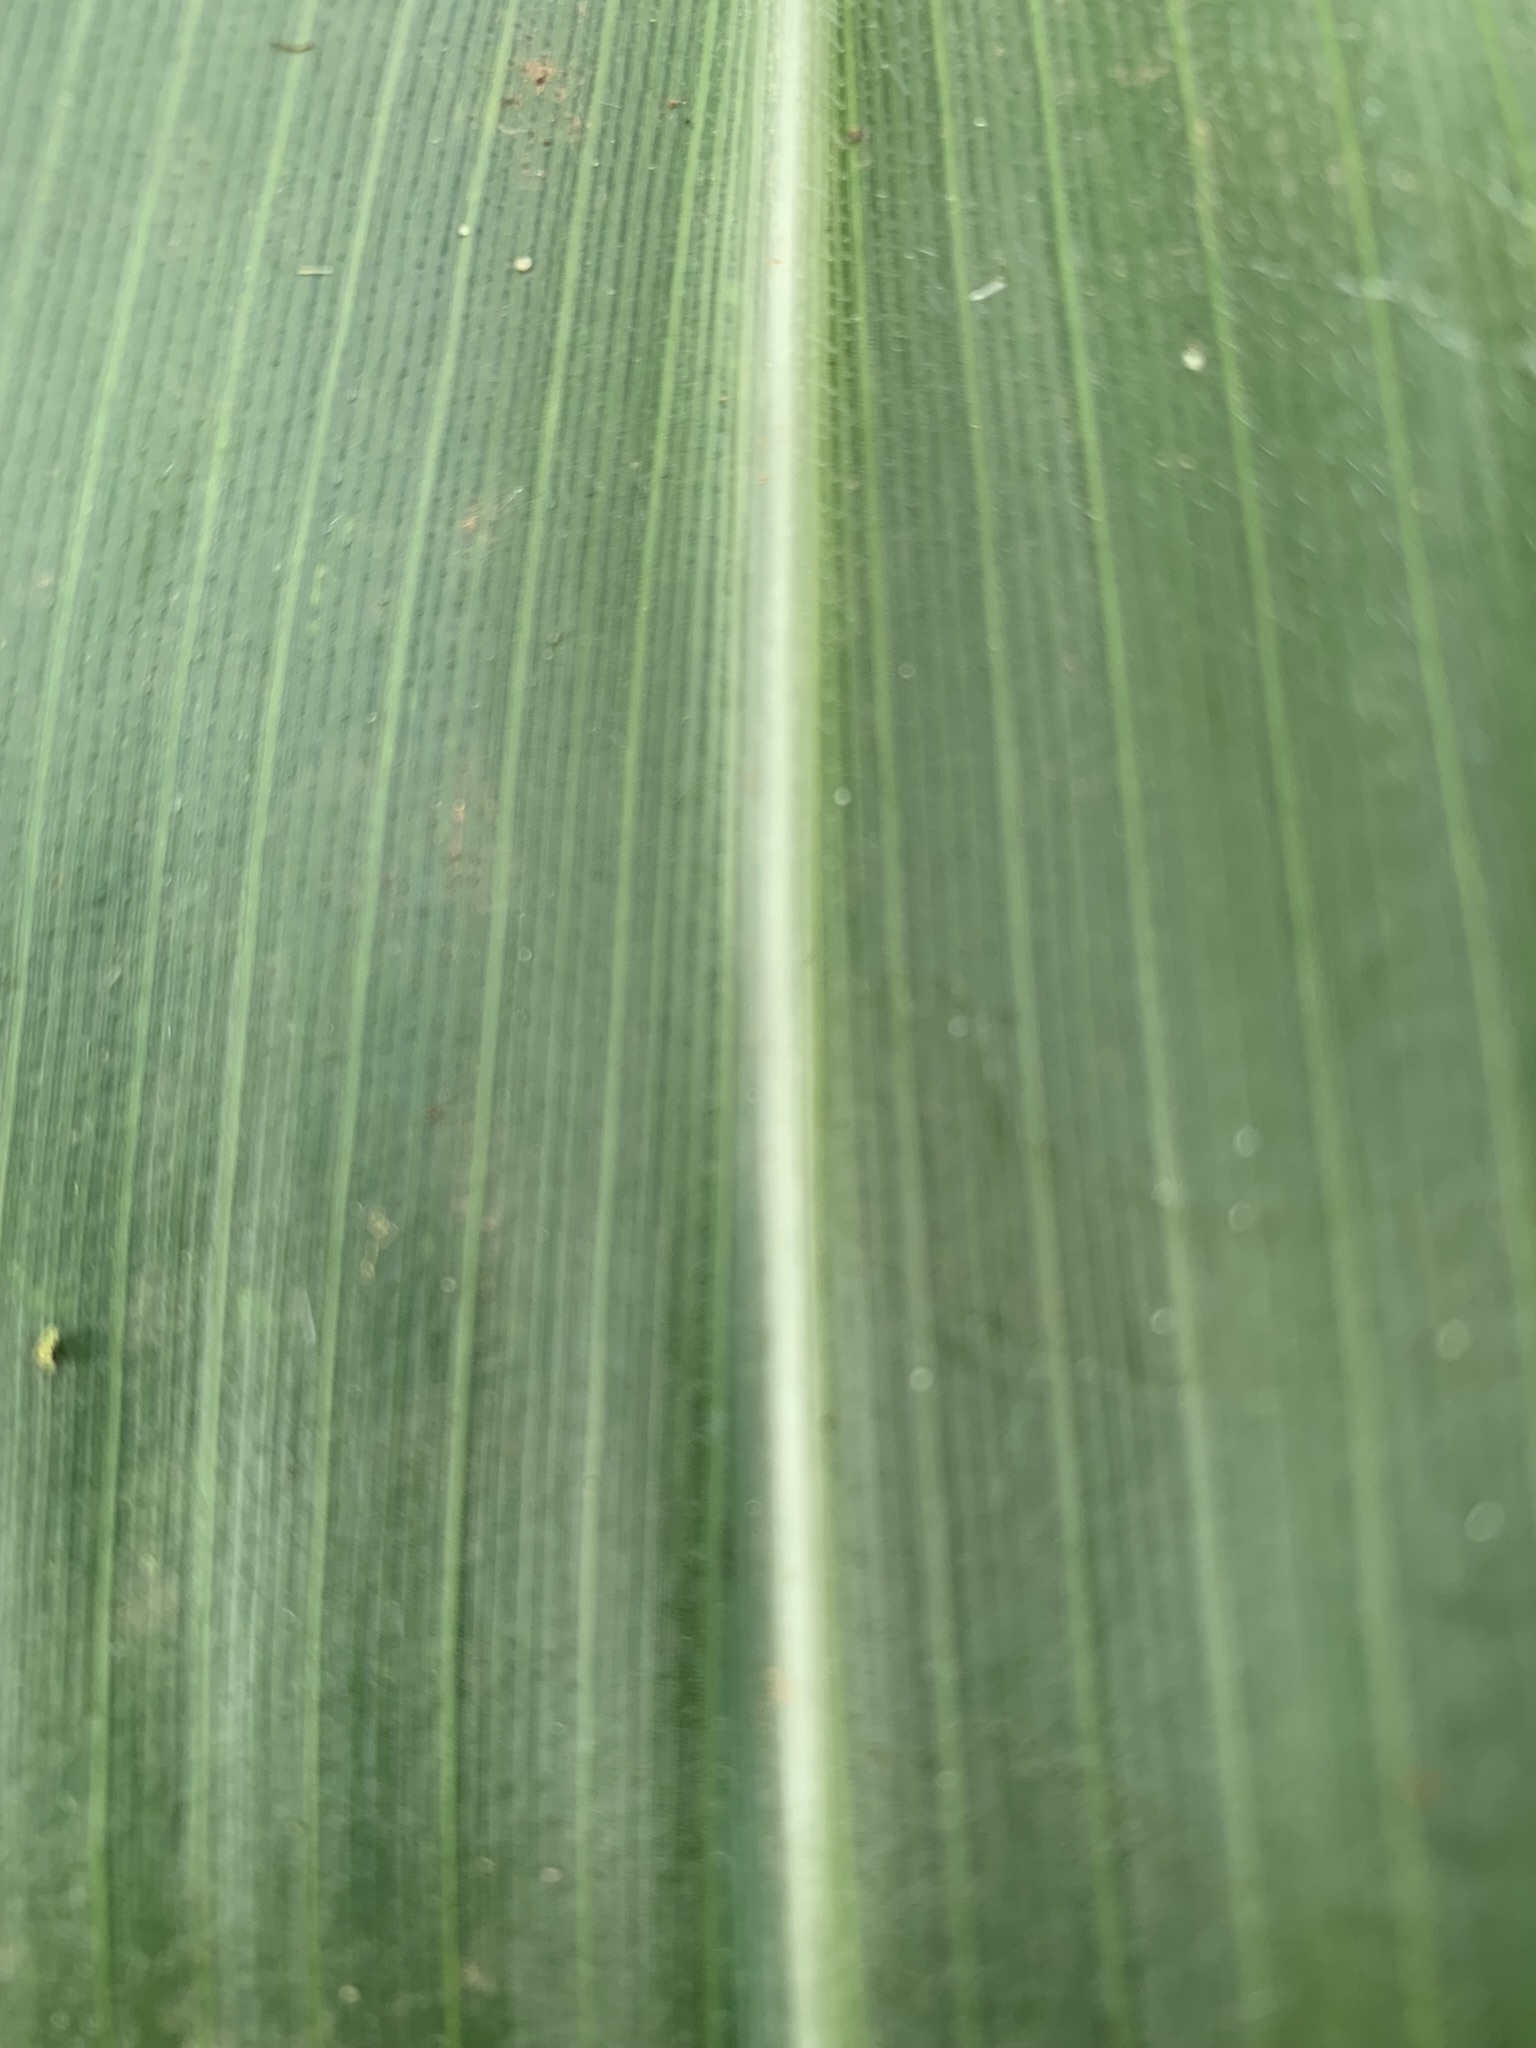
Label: Healthy